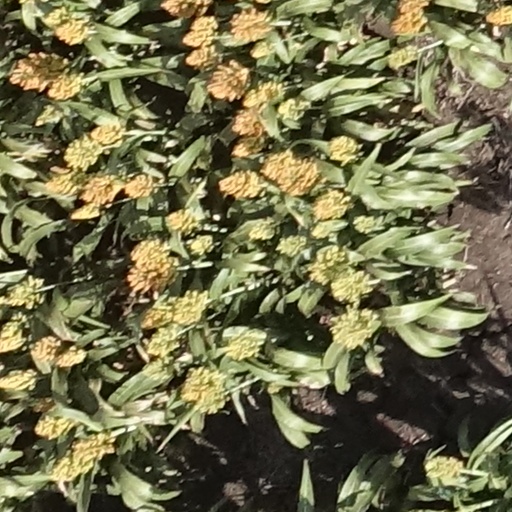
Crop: sorghum